Inuyasha season 4

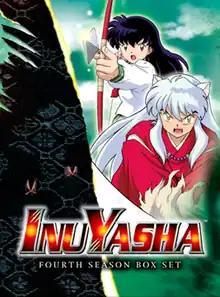
Cover of the North American season 4 box set released by Viz Media

The fourth season of the anime television series "Inuyasha" aired on Yomiuri TV in Japan from October 13, 2003 to September 13, 2004. Based on Rumiko Takahashi's manga series, the anime series was produced by Sunrise. It continues with Inuyasha and his friends, on a journey to obtain the shards of the Shikon Jewel from the spider half-demon Naraku.